Petersen Quartet

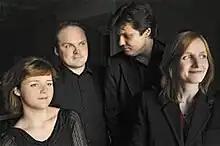
The Petersen Quartet (left to right, Ula Ulijona, Henry-David Varema, Conrad Muck, Ulrike Petersen)

The Petersen Quartet was a string quartet founded in 1979 by students at the Hanns Eisler Music Conservatory in Berlin, including founding first violinist, Ulrike Petersen, who has recently rejoined the quartet to alternate in the first chair with Conrad Muck. It has been described as "one of Germany's foremost string quartets". They have been guided by, amongst others, Sandor Vegh, Thomas Brandis and the Amadeus Quartet. The quartet has not been active since autumn 2009.